Martyrdom of Habib the Deacon

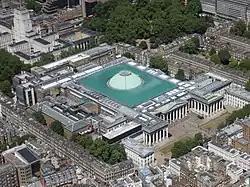
Aerial shot of the British Museum, London

Habib's martyrdom account was first only known in an abridged version written by Symeon the Metaphrast. It was not until 1864 that the manuscript (Add 14645, folios 238b–245a) of the "Martyrdom of Habib" was edited by Dr. Wright and translated to English by William Cureton in his "Ancient Syriac Documents" (London, 1864). The manuscript is written in the Syriac language and dated to 936 AD, and was part of a collection of documents obtained by the British Museum from Egypt. The documents though are also part of the archives of Edessa mentioned by Eusebius in his "Church History" (I. 13. 5). Francis Burkitt published an English translation in his "Euphemia and the Goth with the Acts of Martyrdom of the Confessors of Edessa" (London, 1913). Ernst von Dobschütz edited the Greek traditions about the martyrdom, and Richard Valantasis would also publish an English translation in his "Religions of Late Antiquity in Practice" (New Jersey, 2000) by incorporating Francis C. Burkitt's translation together with Ernst von Dobschütz's enumeration.